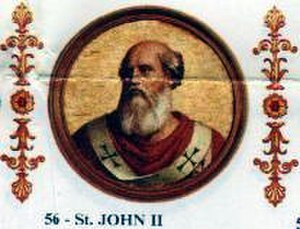
Pave Johannes 2.
Pave Johannes 2. var pave fra 2. januar 533 til sin død i 535.